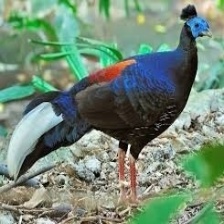
Species: CRESTED FIREBACK
Scientific name: LOPHURA IGNITA